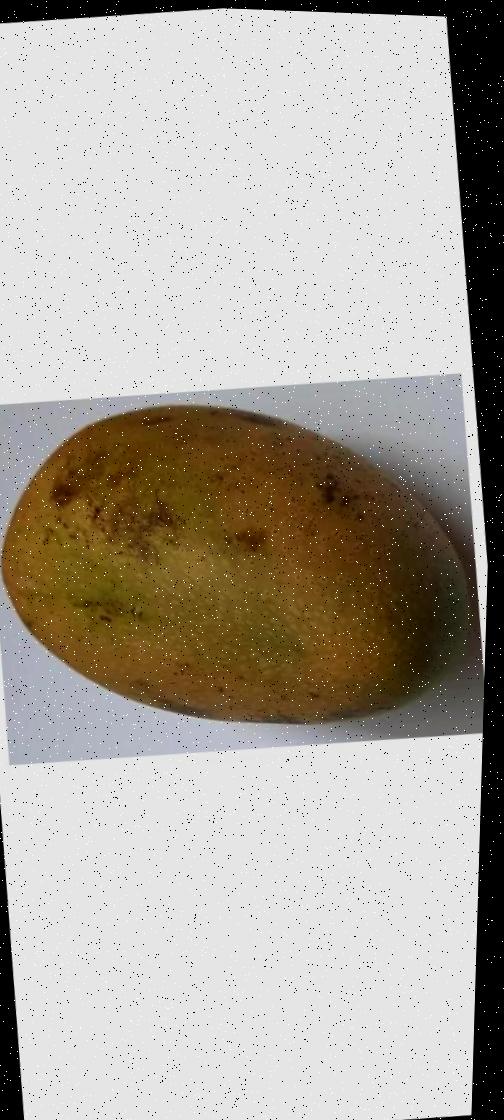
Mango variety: Ashshina Classic